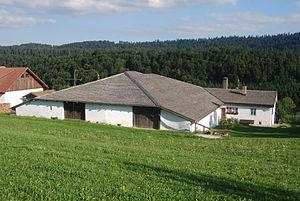
Cette liste présente les biens culturels d'importance nationale dans le canton du Jura. Cette liste correspond à l'édition 2009 de l'Inventaire Suisse des biens culturels d'importance nationale pour le canton du Jura. Il est trié par commune et inclus : 29 bâtiments séparés, 6 collections et 11 sites archéologiques.